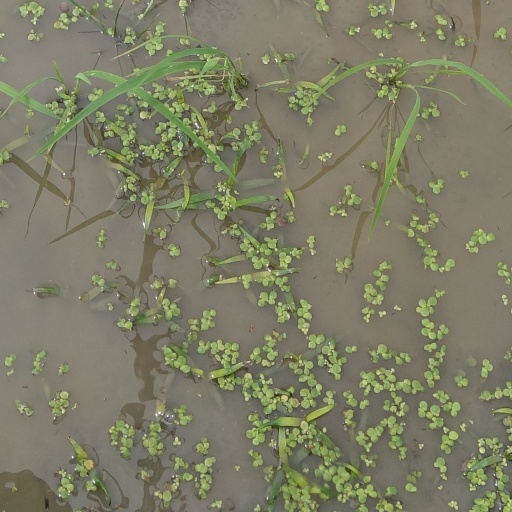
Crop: rice